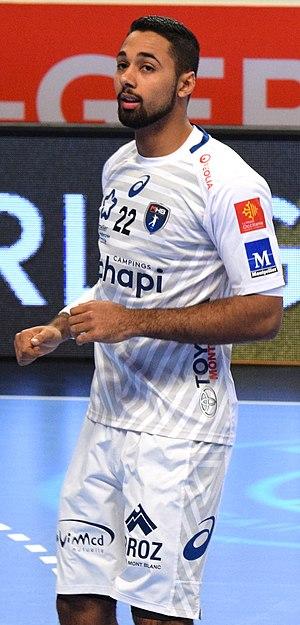
Rencontre de championnat entre le PSG et Montpellier. A Coubertin, le 1er mars 2018.
Melvyn Richardson, né le 31 janvier 1997 à Marseille, est un joueur international français de handball évoluant au poste d'arrière droit ou de demi-centre au Montpellier Handball et en équipe de France.